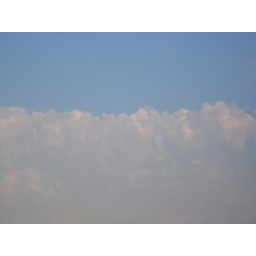
a wall of cloud rolling in